Ecclesia and Synagoga

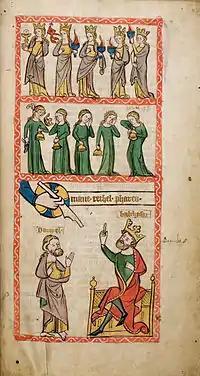
Parable of the Wise and Foolish Virgins (top registers), "", Darmstadt,

Some English depictions include a horned Moses accompanying . A horned Moses has usually been thought to be purely the result of a mistranslation by Jerome, but some of the medieval depictions have been interpreted as overtly antisemitic.